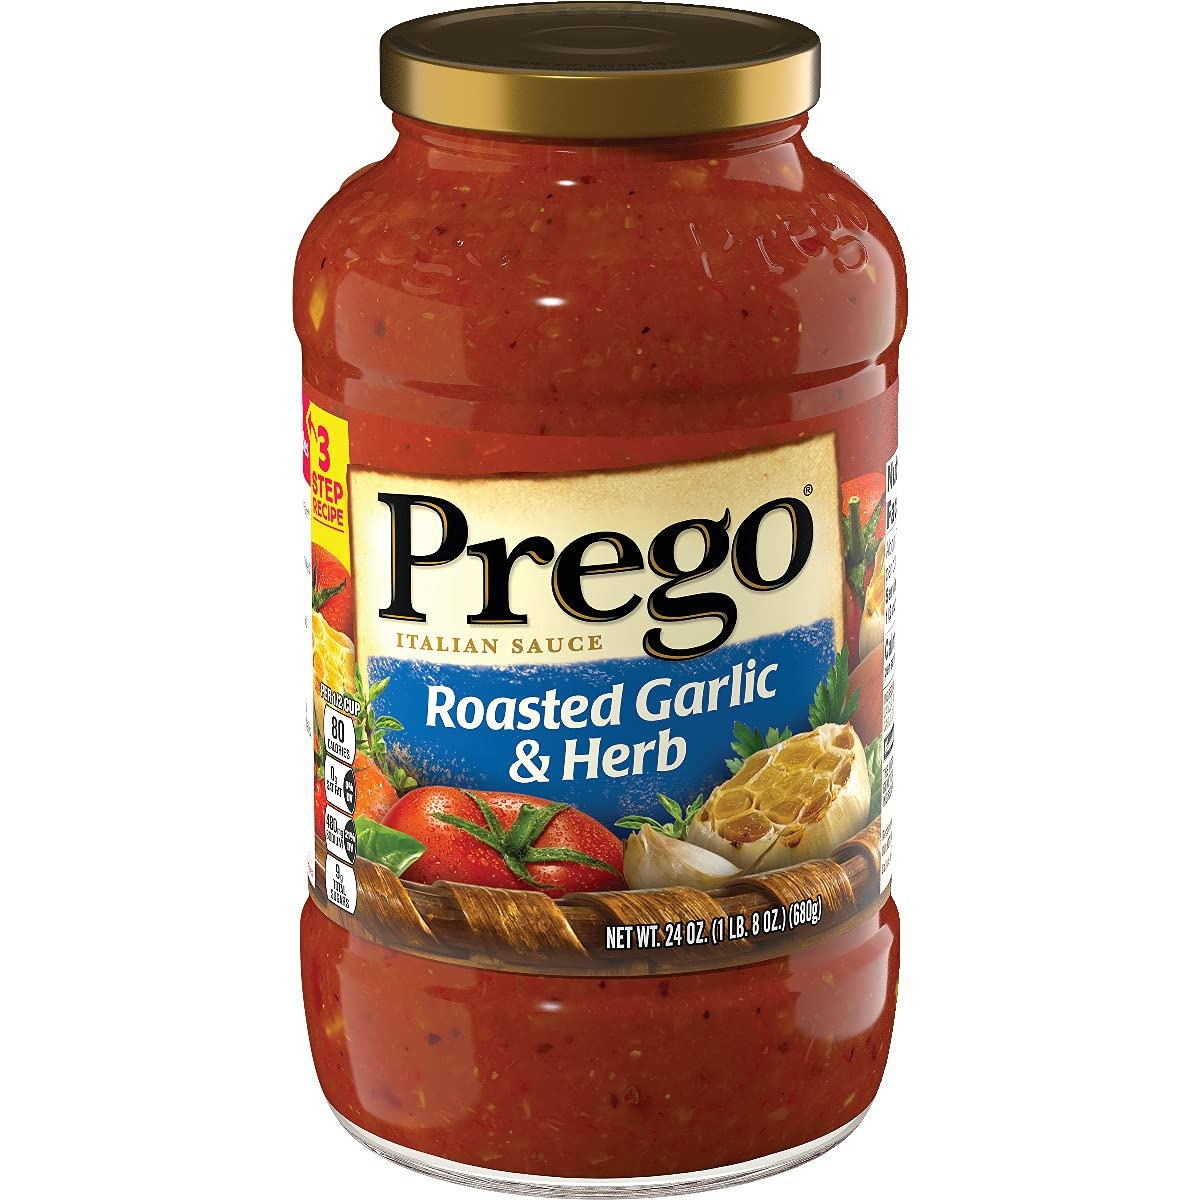
Item Name: Prego 100% Natural Fresh Mushrooms Pasta Sauce 24 Oz
Bullet Point: 100% natural
Value: 24.0
Unit: Ounce

Price: 31.74